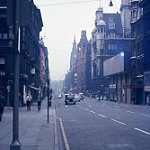
Scene: Outdoor